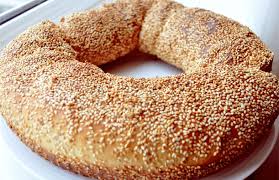
Yemek: simit